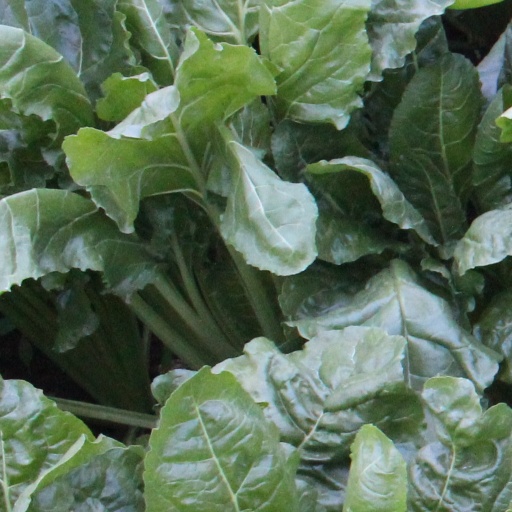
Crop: sugar beet